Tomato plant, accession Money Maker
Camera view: horizontal (90 deg, fisheye); turntable rotation: 330 degrees
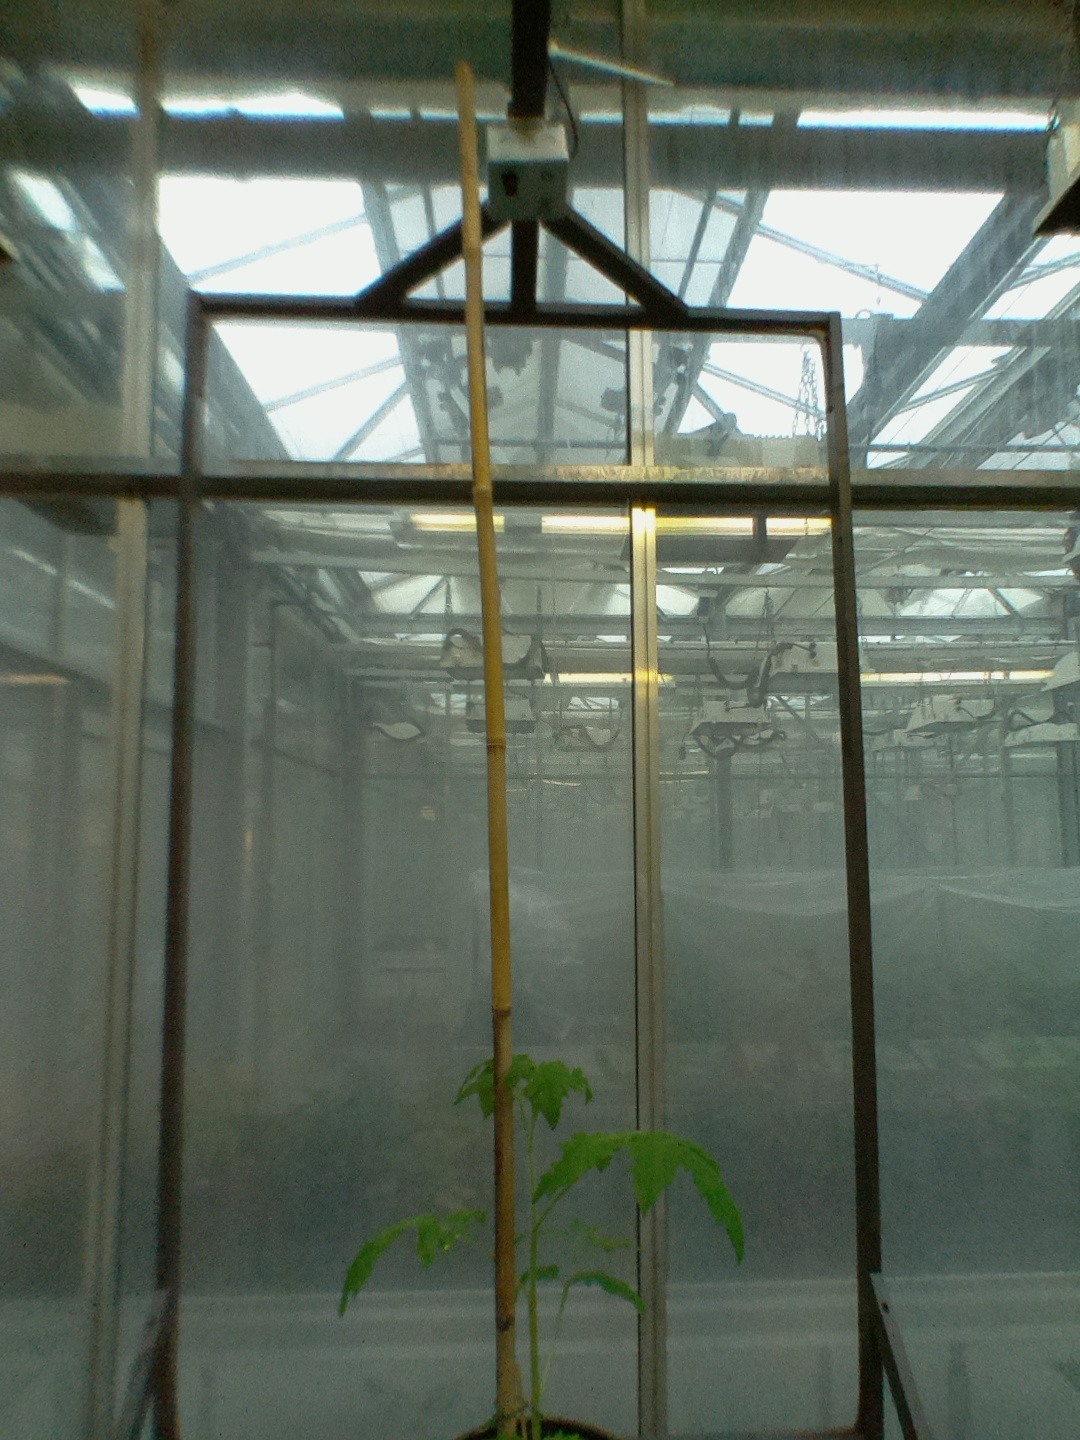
BBCH growth stage 13: 6 of true leaves visible